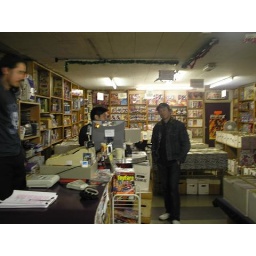
this is where i worked in london, thats carl with the hat james with the long hair and damion behind the computer